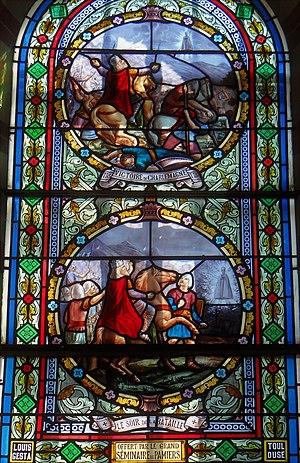
Tarascon-sur-Ariège - Chapelle Notre-Dame de Sabart - Vitrail de Louis Gesta
La chapelle Notre-Dame de Sabart est une chapelle située à Tarascon-sur-Ariège, dans le département français de l'Ariège.